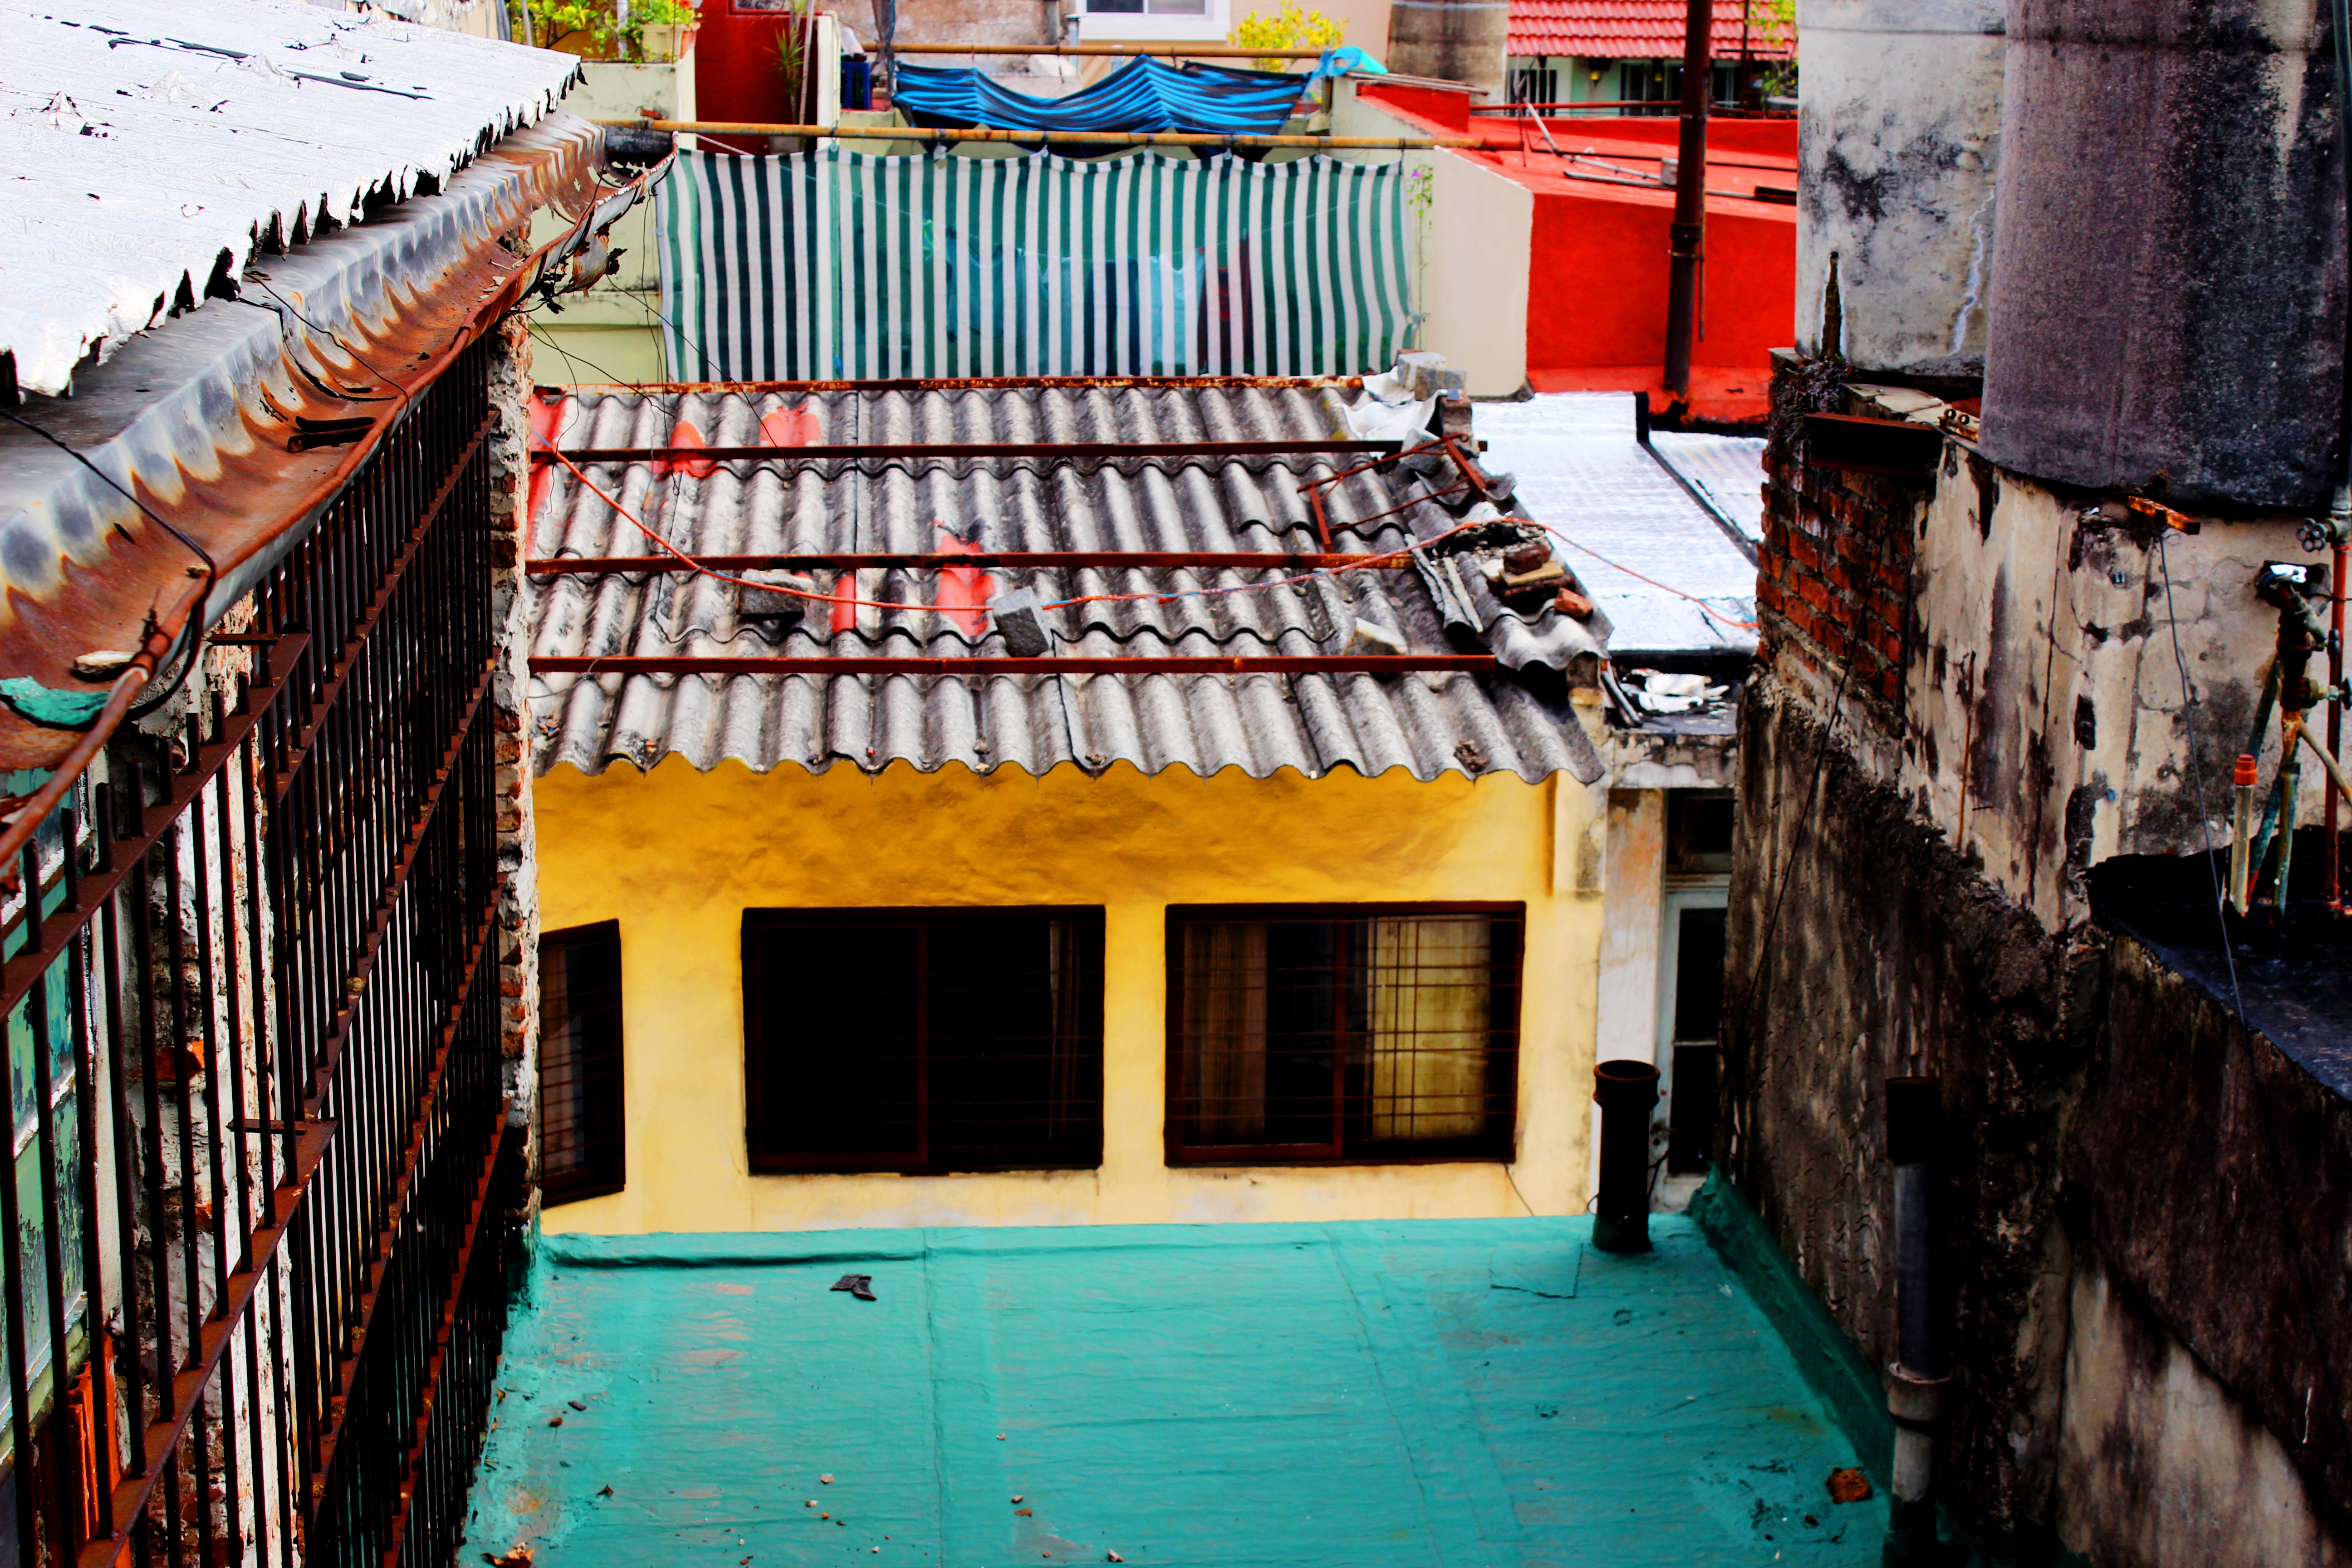
wood, boat, house, shack, vehicle, color, facade, urban area